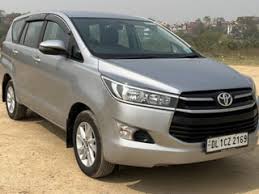
Label: noambulance